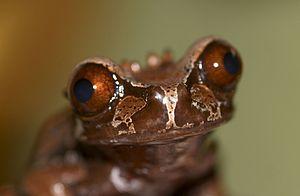
Anotheca spinosa, unique représentant du genre Anotheca, est une espèce d'amphibiens de la famille des Hylidae.